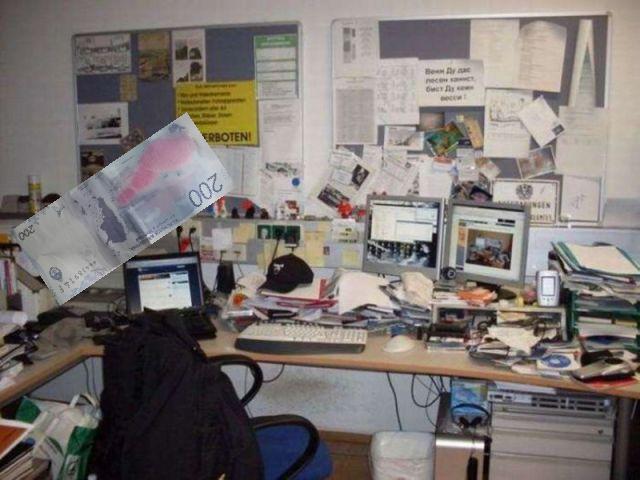
Denominación: 200